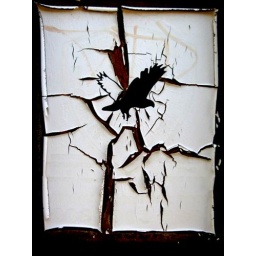
The cracks in the paper looks like a tree :)